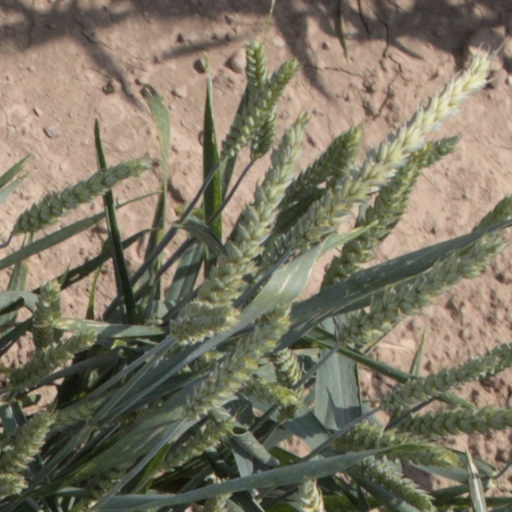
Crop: wheat